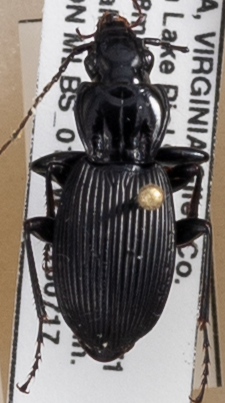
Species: Pterostichus lachrymosus
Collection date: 2018-07-17
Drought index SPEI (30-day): -0.508
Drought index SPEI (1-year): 0.348
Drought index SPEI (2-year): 0.32